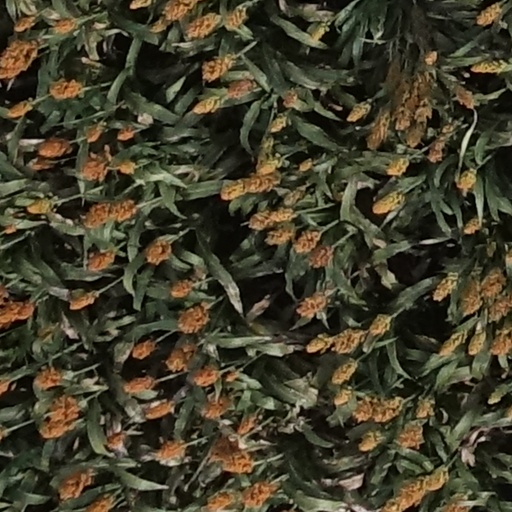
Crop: sorghum